John Shipp (British Army officer)

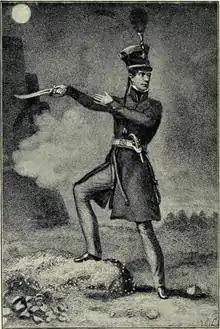
John Shipp leading his troop into the fort of Huttrass in 1817

John Shipp (March 1784 – 1834) was a British soldier and author best known for his memoirs, which were popular and ran to at least four editions. Shipp began his military career as a drummer boy at the age of ten and twice won commissions from the ranks due to his ability and conduct; he had to sell his first commission due to a lack of funds. He attained the rank of lieutenant in the 87th Regiment.